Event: Nepal Earthquake
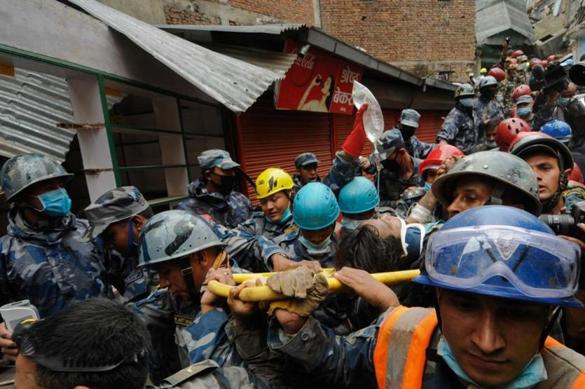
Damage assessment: damage